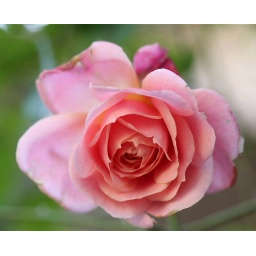
Lovely pink rose in winter